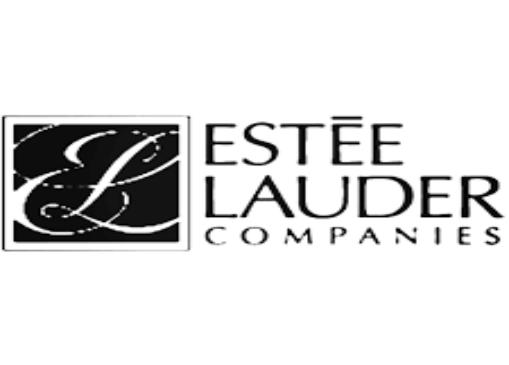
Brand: Estee Lauder
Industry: Necessities